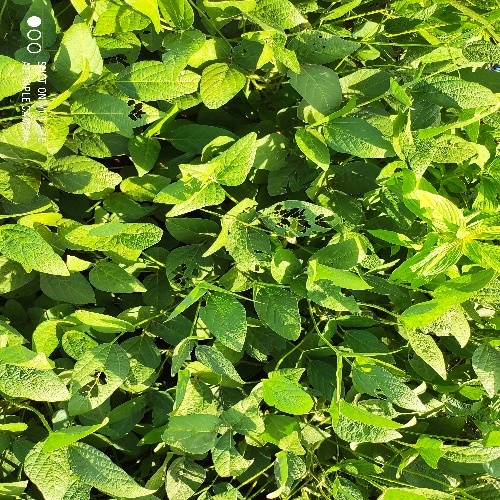
Label: Caterpillar